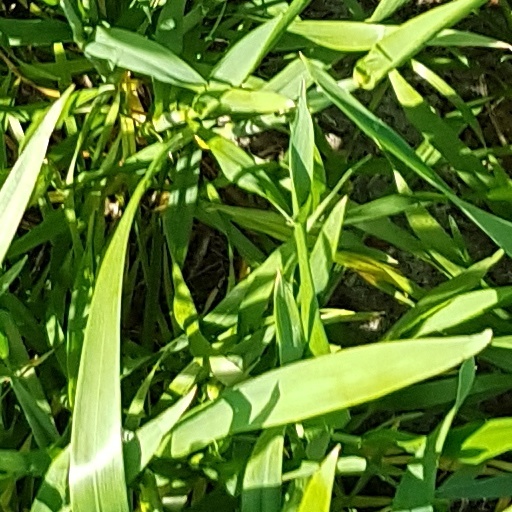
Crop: wheat